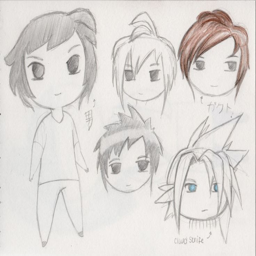
this image shows the different ideas that the designer had when thinking of hair styles .